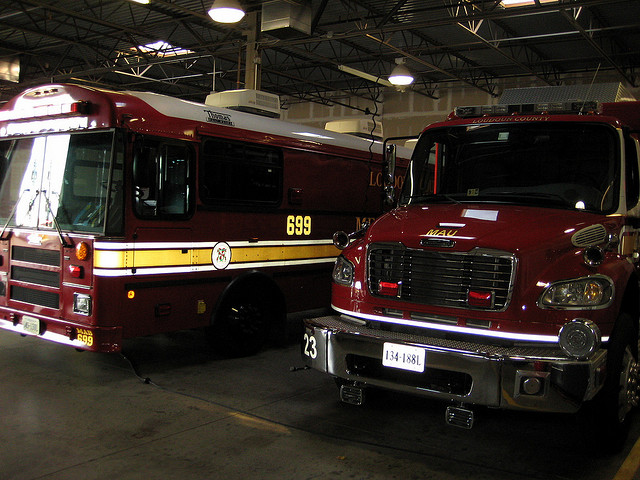
user: Given an image and a question. Answer the question in a short answer. Question: Who manufactures these vehicles? Short Answer:
assistant: ford